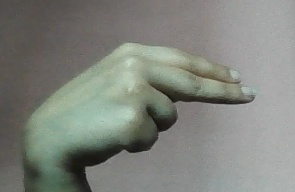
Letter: ain